394th Rifle Division

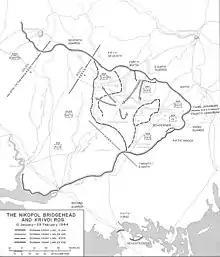
Nikopol-Krivoi Rog Offensive

In July the 394th returned to the Reserve of the Supreme High Command, but it was back in the fighting front for the Donbass Offensive in August. During September, the 46th Army was reassigned to Steppe Front during the advance to the Dniepr River, but by 1 November the division and its Army were back in the renamed 3rd Ukrainian Front, with the division now in the 26th Guards Rifle Corps, where it remained into December, when it was moved to the 34th Rifle Corps. On 10 January 1944, the Front launched an attack in part with 46th Army west of the Buzuluk River against the rebuilt German 6th Army holding out in the great bend of the Dniepr, but this miscarried when the Soviet infantry failed to keep up with the tanks. Further efforts over the next three days forced the front line back about at considerable cost. The offensive was renewed on 30 January after a powerful artillery preparation against the positions of the German XXX Army Corps on the same sector, but this was met with a counter-barrage that disrupted the attack. A new effort the next day, backed by even heavier artillery and air support, made progress but still did not penetrate the German line.